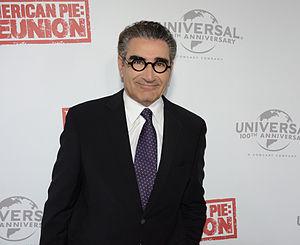
American Pie, ou Folies de graduation au Québec, est un film américain réalisé par Paul et Chris Weitz, sorti en 1999. Cette comédie égrillarde raconte les mésaventures de quatre adolescents qui ont fait le serment de perdre leur pucelage avant d'entrer en faculté.